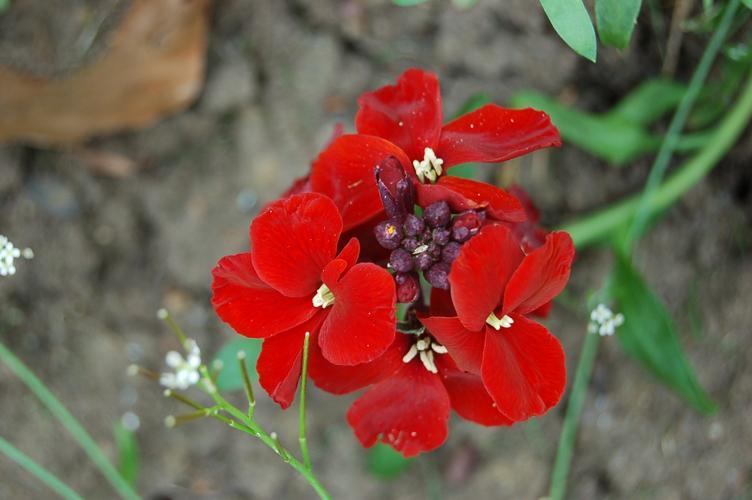
Label: wallflower